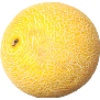
Label: Cantaloupe 1